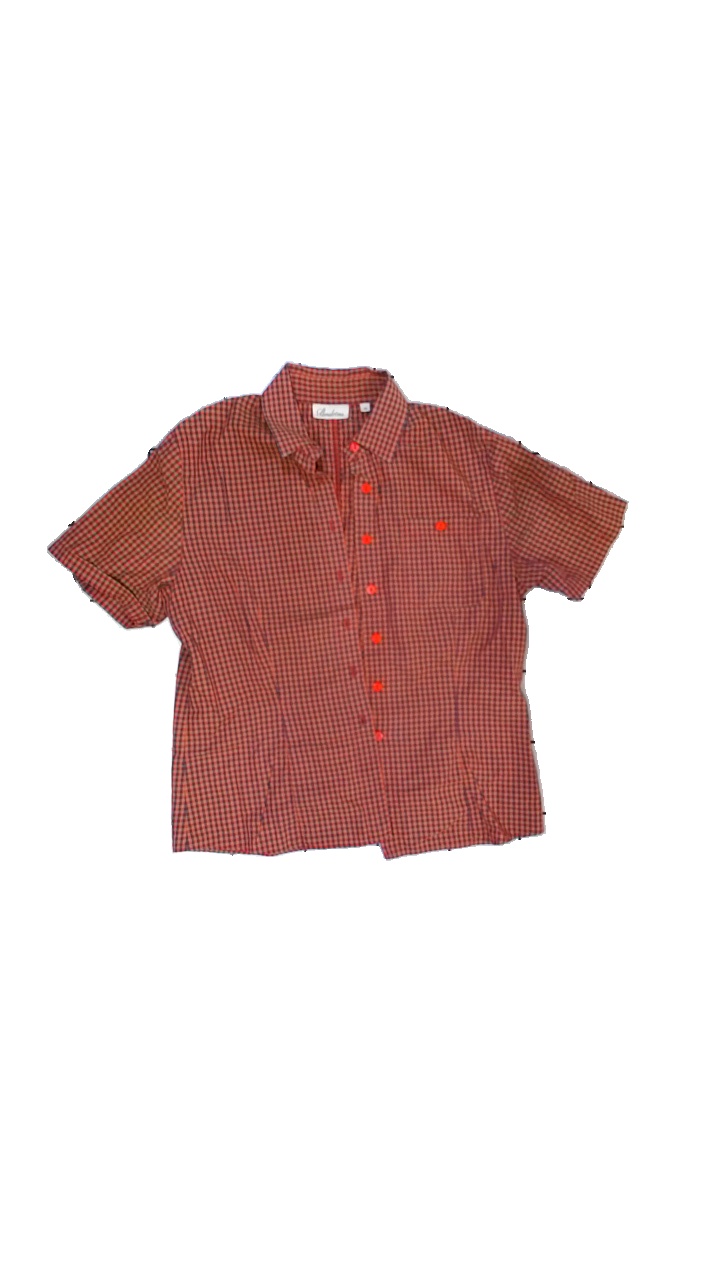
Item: Shirt (Ladies)
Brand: Stenströms (skjorta)
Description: Checkered shirt with short arms
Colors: Red, Orange, Purple, Multicolor
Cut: Tight
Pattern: Checkered print
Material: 100% cotton
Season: All
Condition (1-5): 5
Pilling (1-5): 5
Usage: Reuse
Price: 50-100